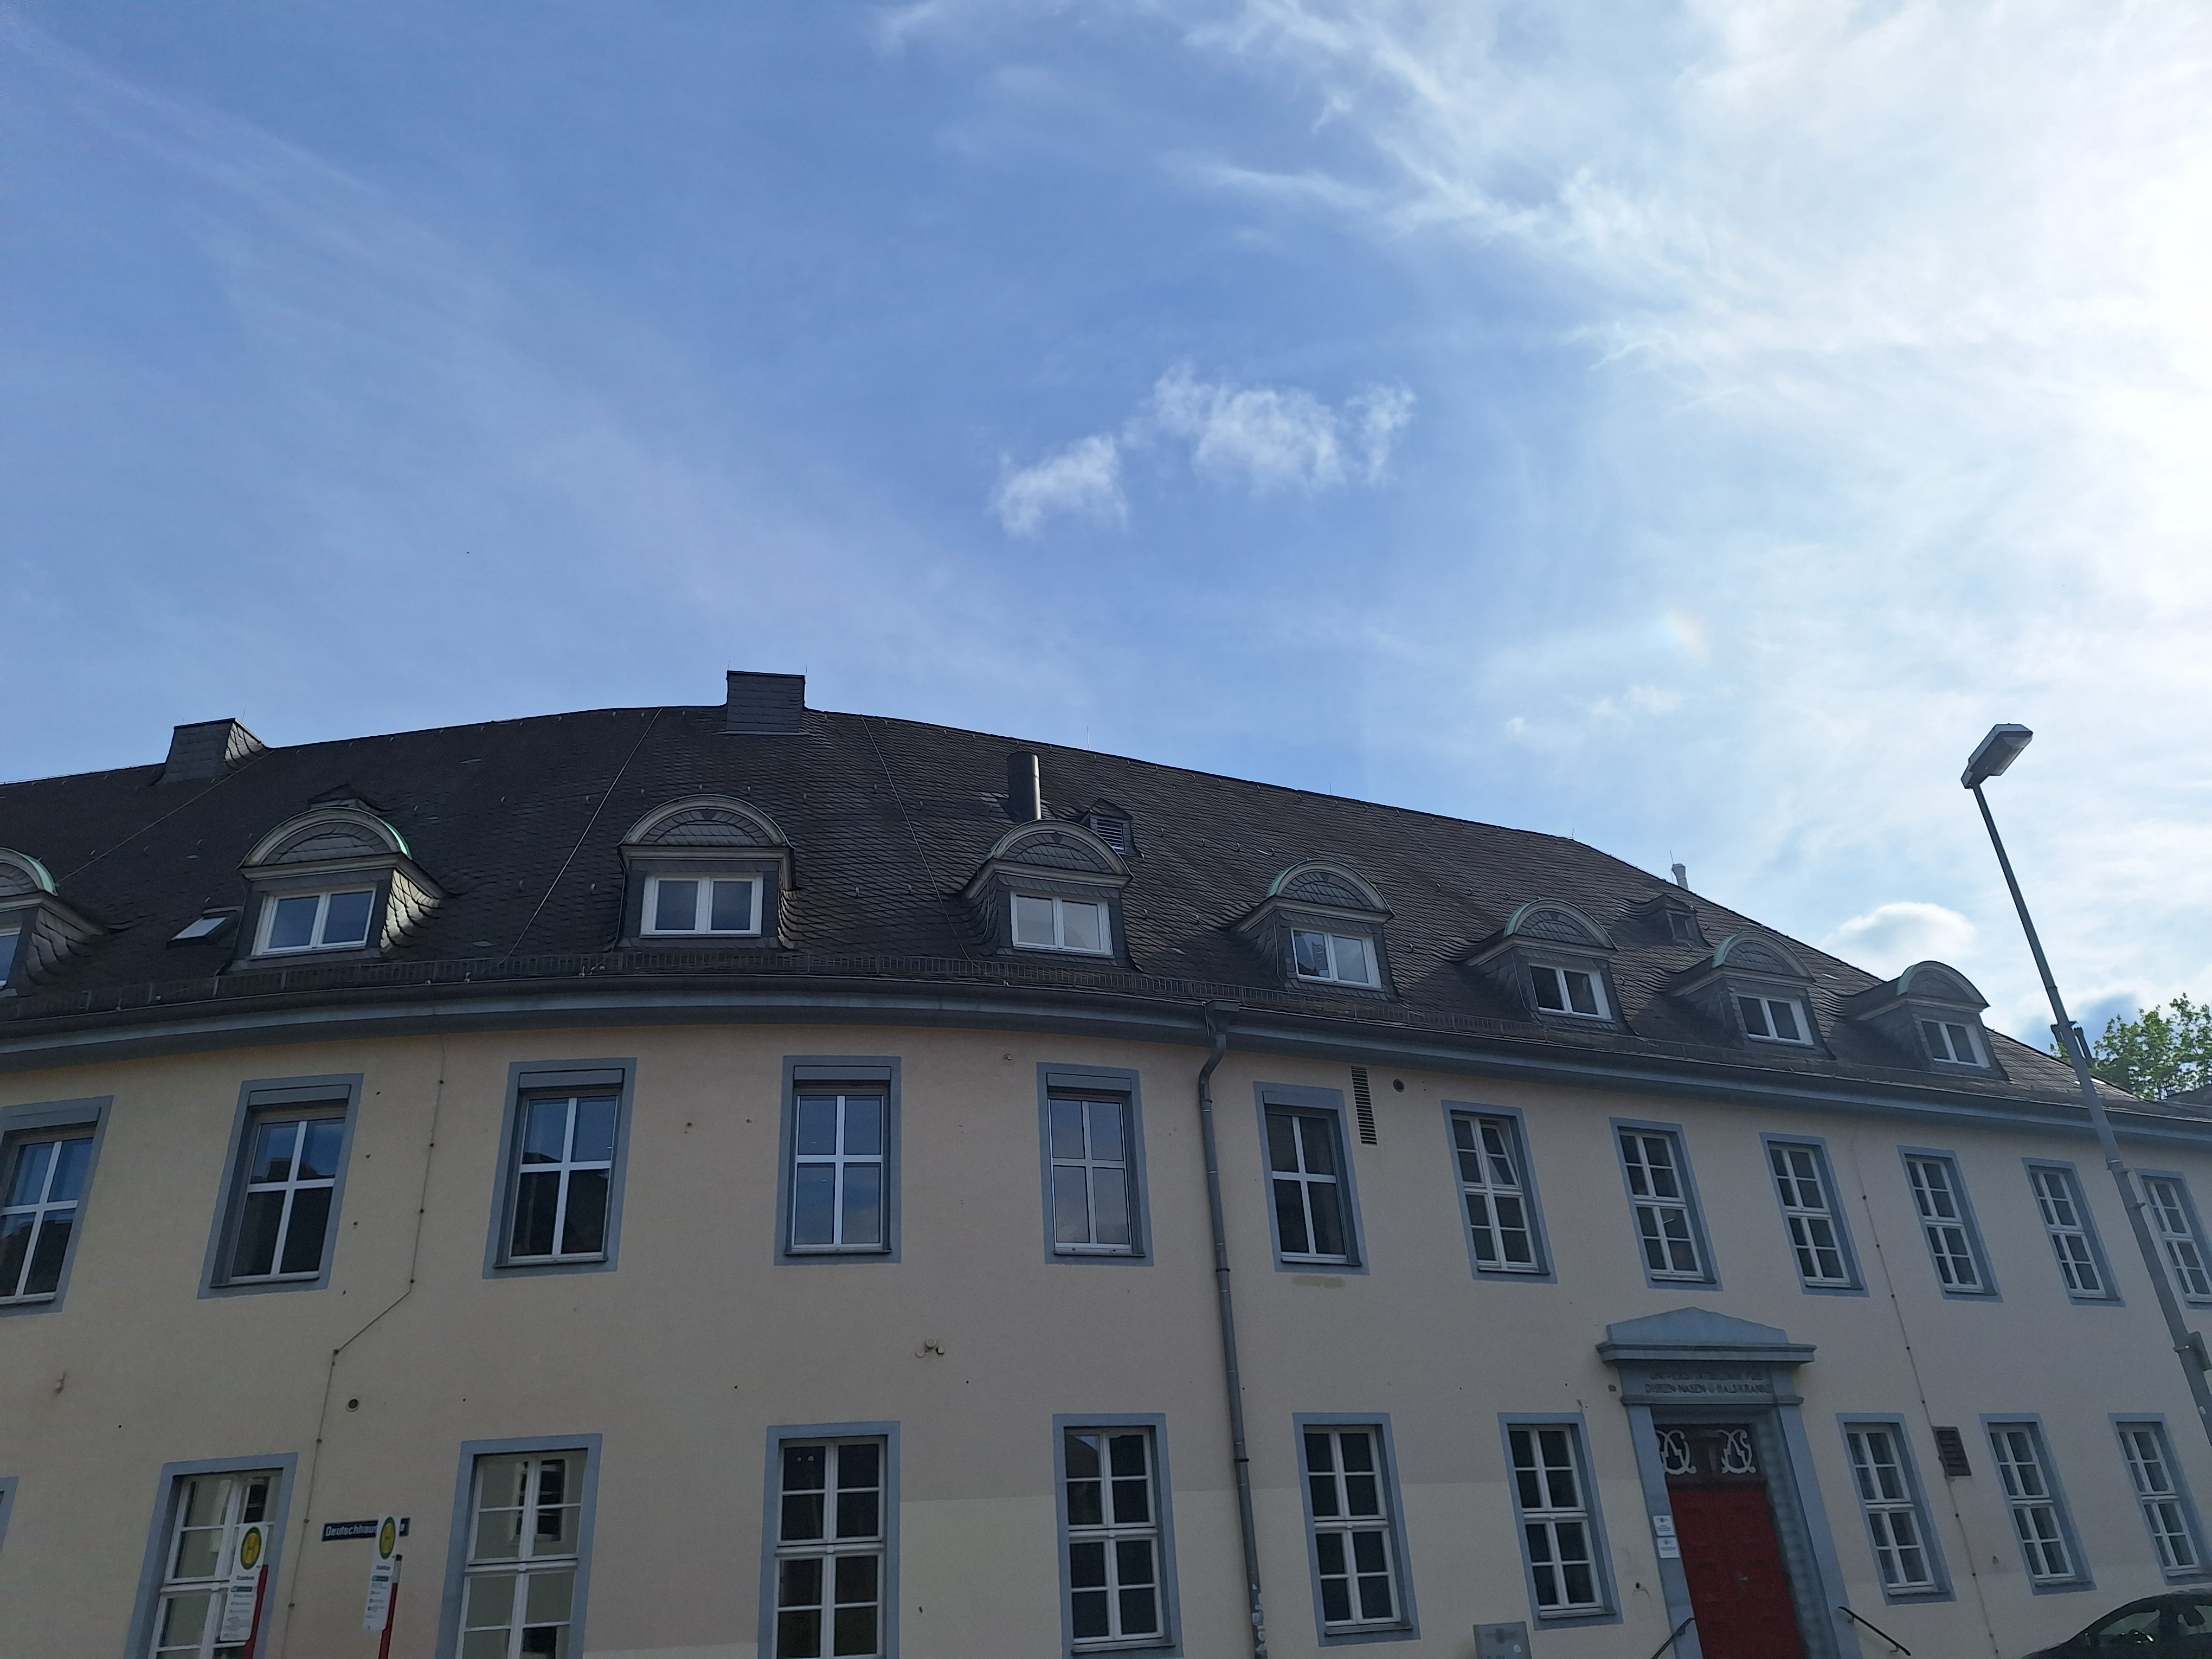
Building: Deutschhausstraße 3